BMW 3 Series (E21)

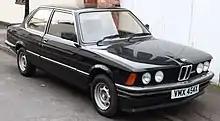
320 model with twin headlights

The initial 320 model was powered by a four-cylinder engine using a Solex 2-barrel downdraft carburettor. It accelerates to in 11.5 seconds and has a top speed of .